Central Idaho

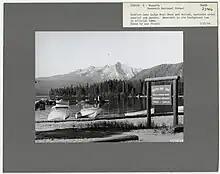
A photo of Redfish Lake near Stanley, Idaho in 1905, showing the dock and marina. Redfish Lake is still used for recreation today.

Residents and visitors participate in recreation; namely hiking, backpacking, mountain biking, white water rafting, and kayaking in the summer, and skiing, snowboarding, snowshoeing, and hot spring tourism in the winter. Hunting, fishing, trapping, and camping also occur in the area.